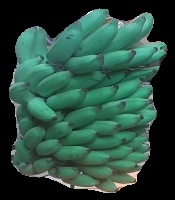
Variety: elakki-bale
Grade: grade2